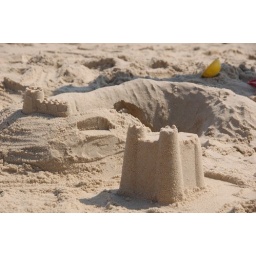
The Boy's castle at the beach in the Outerbanks, NC. 8/28/07